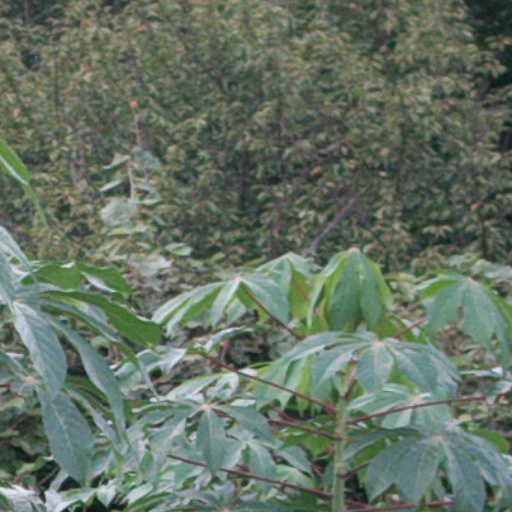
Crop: cassava